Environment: real
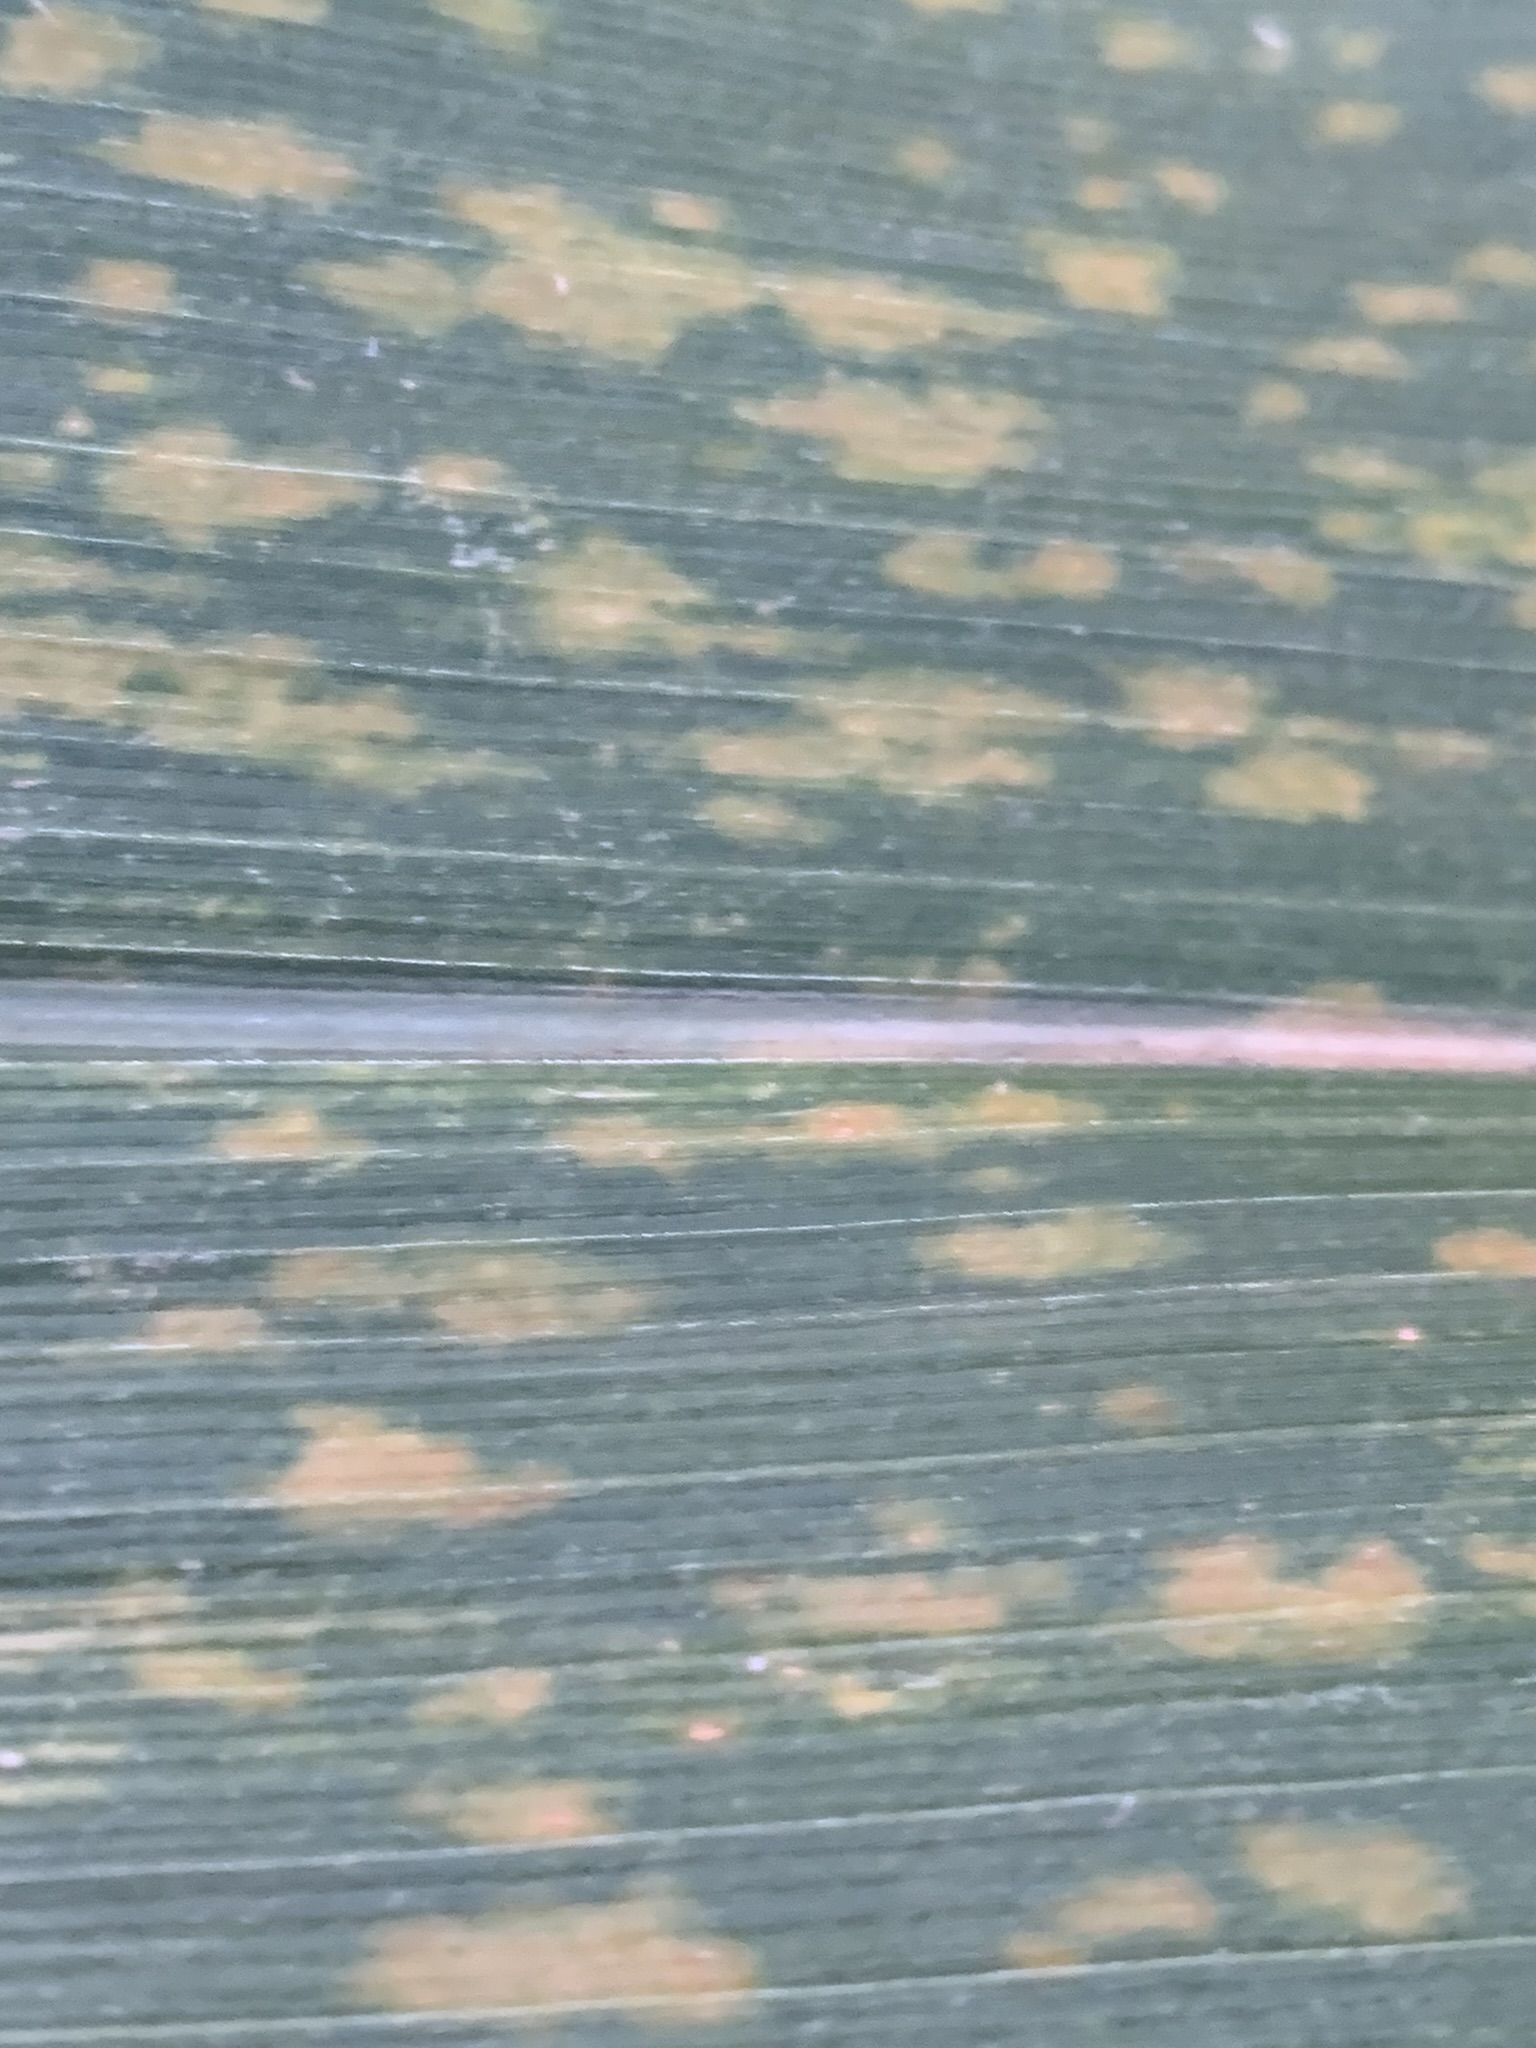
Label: lethal_necrosis